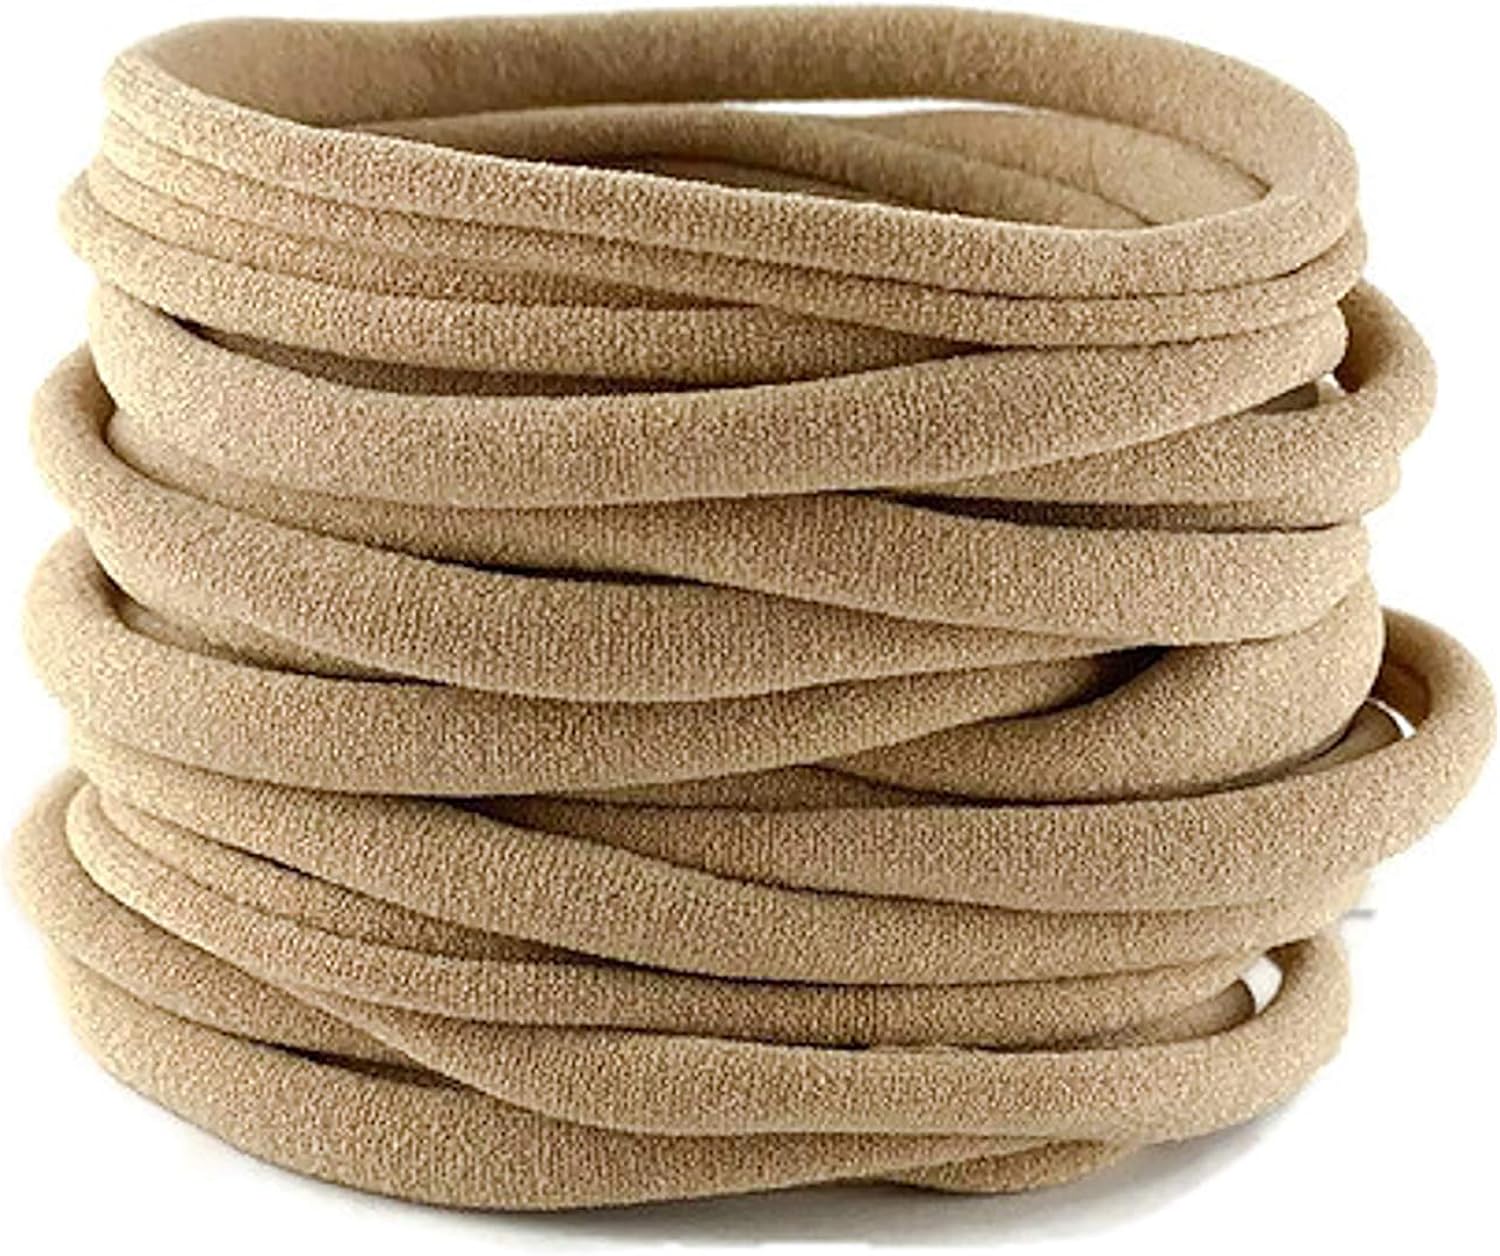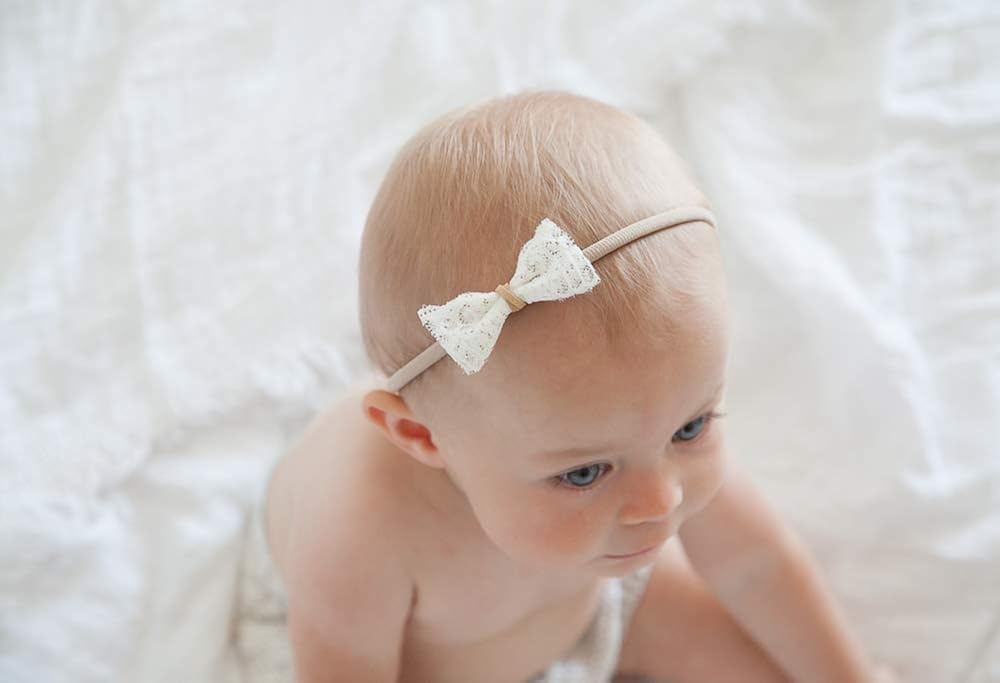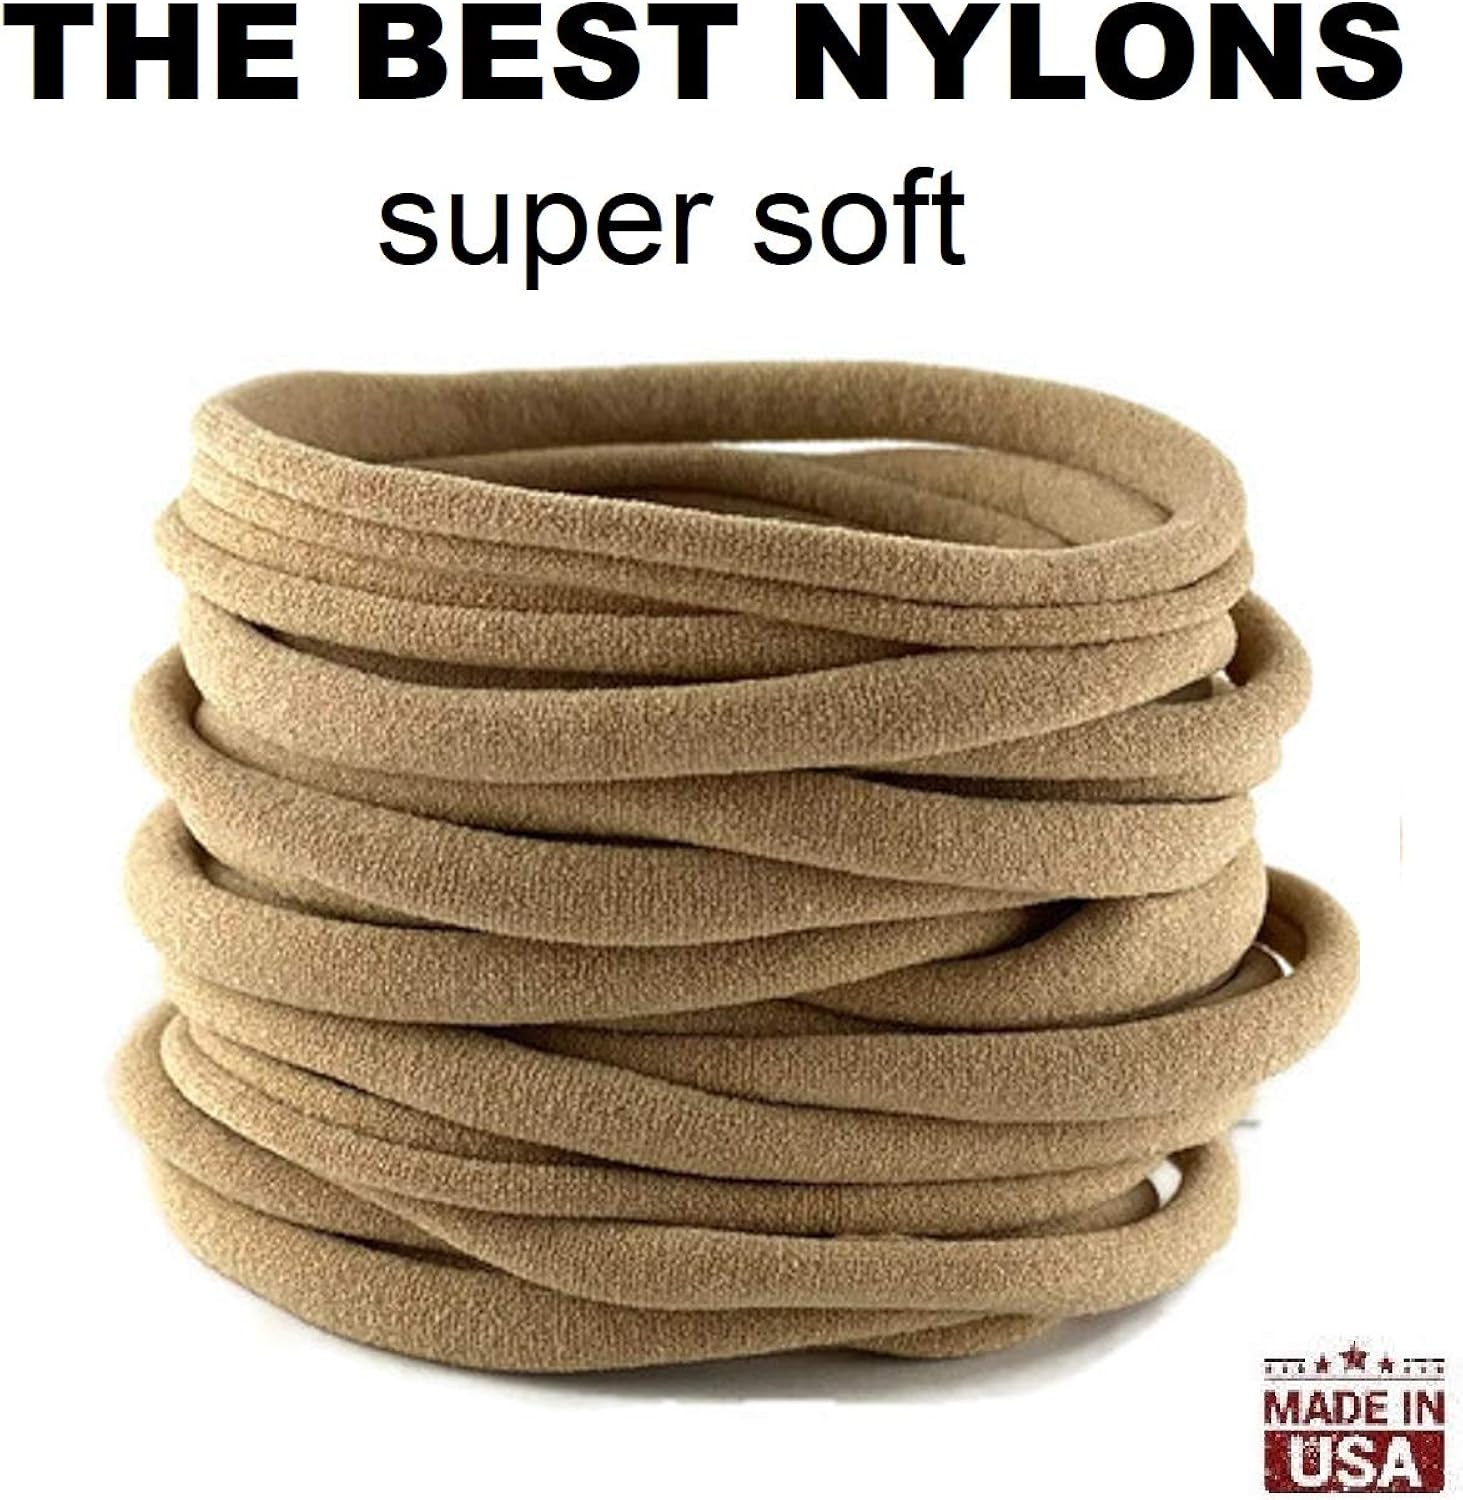
Nylonbands Nylon Headbands for Baby Girls – Craft DIY Hair Bows – pack of 10
Category: AMAZON FASHION
Why choose Nylonbands - ✔️ We are proud to say that our nylon headbands are made in USA with the best material available. NEVER EVER imported. They are SUPER SOFT and STRETCHY. ✔️Color: The nude color is the perfect neutral to match any bow. In any color and style. ✔️Size:Our headbands are one size fits ALL. Fits newborns to adults. Headbands are about 1/4" thick when stretched. ✔️Consistency: All headband colors are made of the same materials to ensure a consistent size, stretch, and quality. 100% ✔️Guaranteed : We guarantee the quality of our nylon headbands or return for a refund. ✔️Stretchiness: Custom designed nylon headband with the perfect amount of soft stretch and great recovery. ✔️Material can be hand washed if needed.
Features: 100% Nylon | Made in USA | ✔️High Quality: Our nylon headbands are made in USA. NEVER EVER imported like most sellers. They are SUPER SOFT and STRETCHY. | ✔️ Stretchiness: The perfect amount of soft stretch and great recovery. Leaves NO MARKS on head. | ✔️Size: Our headbands are one size fits ALL. Fits newborns to adults. Headbands are about 1/4" thick when stretched. The best part is that the band will grow with your baby's head! | ✔️ Perfect For DIY craft, baby shower gifts and games. | ✔️100% Guaranteed : We guarantee the quality of our nylon headbands or return for a refund.